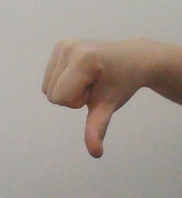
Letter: waw